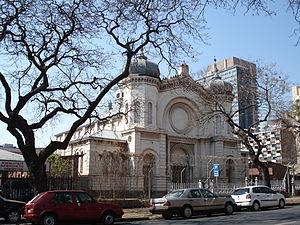
Pretoria ou Prétoria est une ville d'Afrique australe et la capitale administrative de l'Afrique du Sud. Elle fut également de 1860 à 1902 la capitale de la république sud-africaine du Transvaal, de 1902 à 1910 celle de la colonie du Transvaal puis, de 1910 à 1994, le chef-lieu de la province du Transvaal. Elle est située aujourd'hui dans la province du Gauteng.